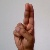
The image shows a hand gesture representing the letter 'U' in Indian Sign Language.